San Zeno al Foro, Brescia

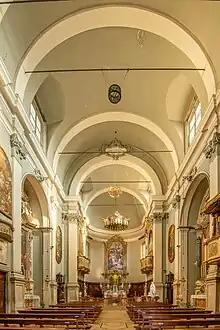
Internal view of the church

San Zeno al Foro is a church in center of the city of Brescia, situated in Piazza del Foro on the Via dei Musei, a few yards from the ruins of the Roman Capitoline temple in the city.